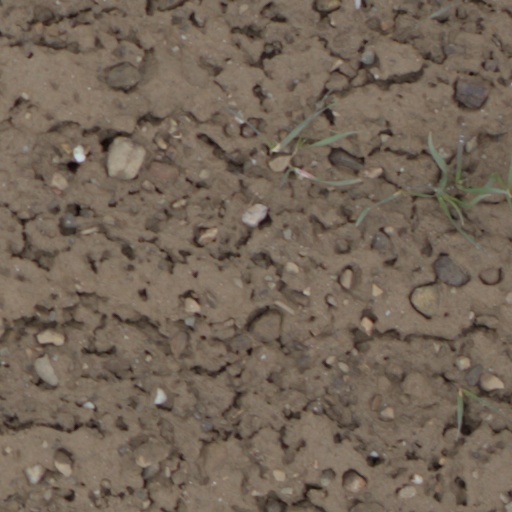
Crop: wheat